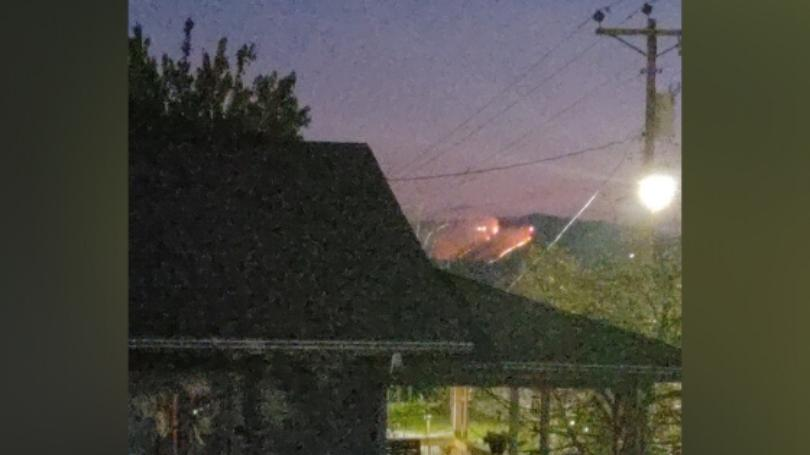
Fire: yes
Smoke: yes